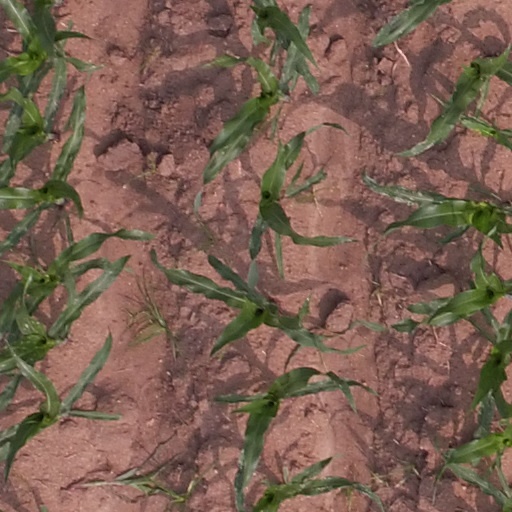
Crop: maize; corn